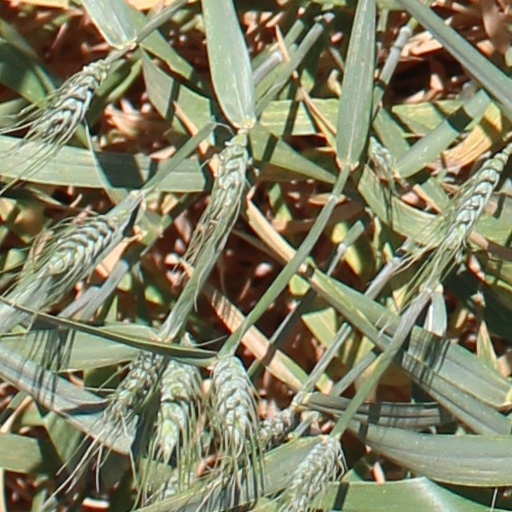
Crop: wheat